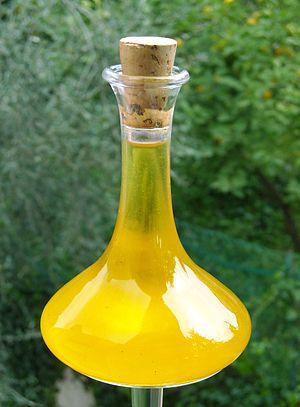
L'huile Riviera Ligure est le nom donné à une huile extra vierge d'olive produite dans la région Ligure.
L’huile d'olive est une variété d'huile alimentaire, à base de matière grasse